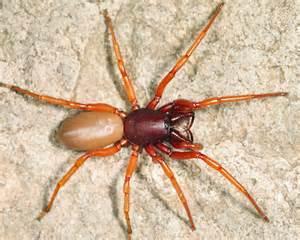
spider